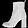
Label: Ankle boot